Sibu

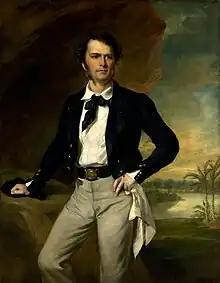
James Brooke built a fort in Sibu in 1862.

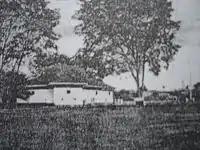
A photo of Sibu Fort, taken between 1862 and 1908.

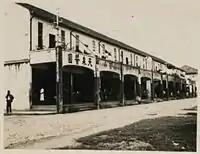
The photo of Sibu bazaar, taken between 1900 and 1930.

James Brooke assumed control of Sarawak, now known as Kuching, in 1841 after acquiring the territory from the Bruneian Empire. In 1853, Sarawak expanded its borders to incorporate the Sibu region, which at the time was a small village characterised by shophouses constructed with atap roofs, wooden walls, and floors.